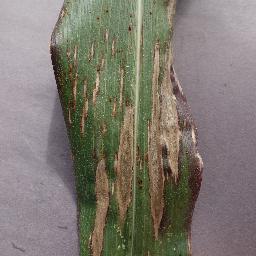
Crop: corn
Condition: (maize)_northern_blight